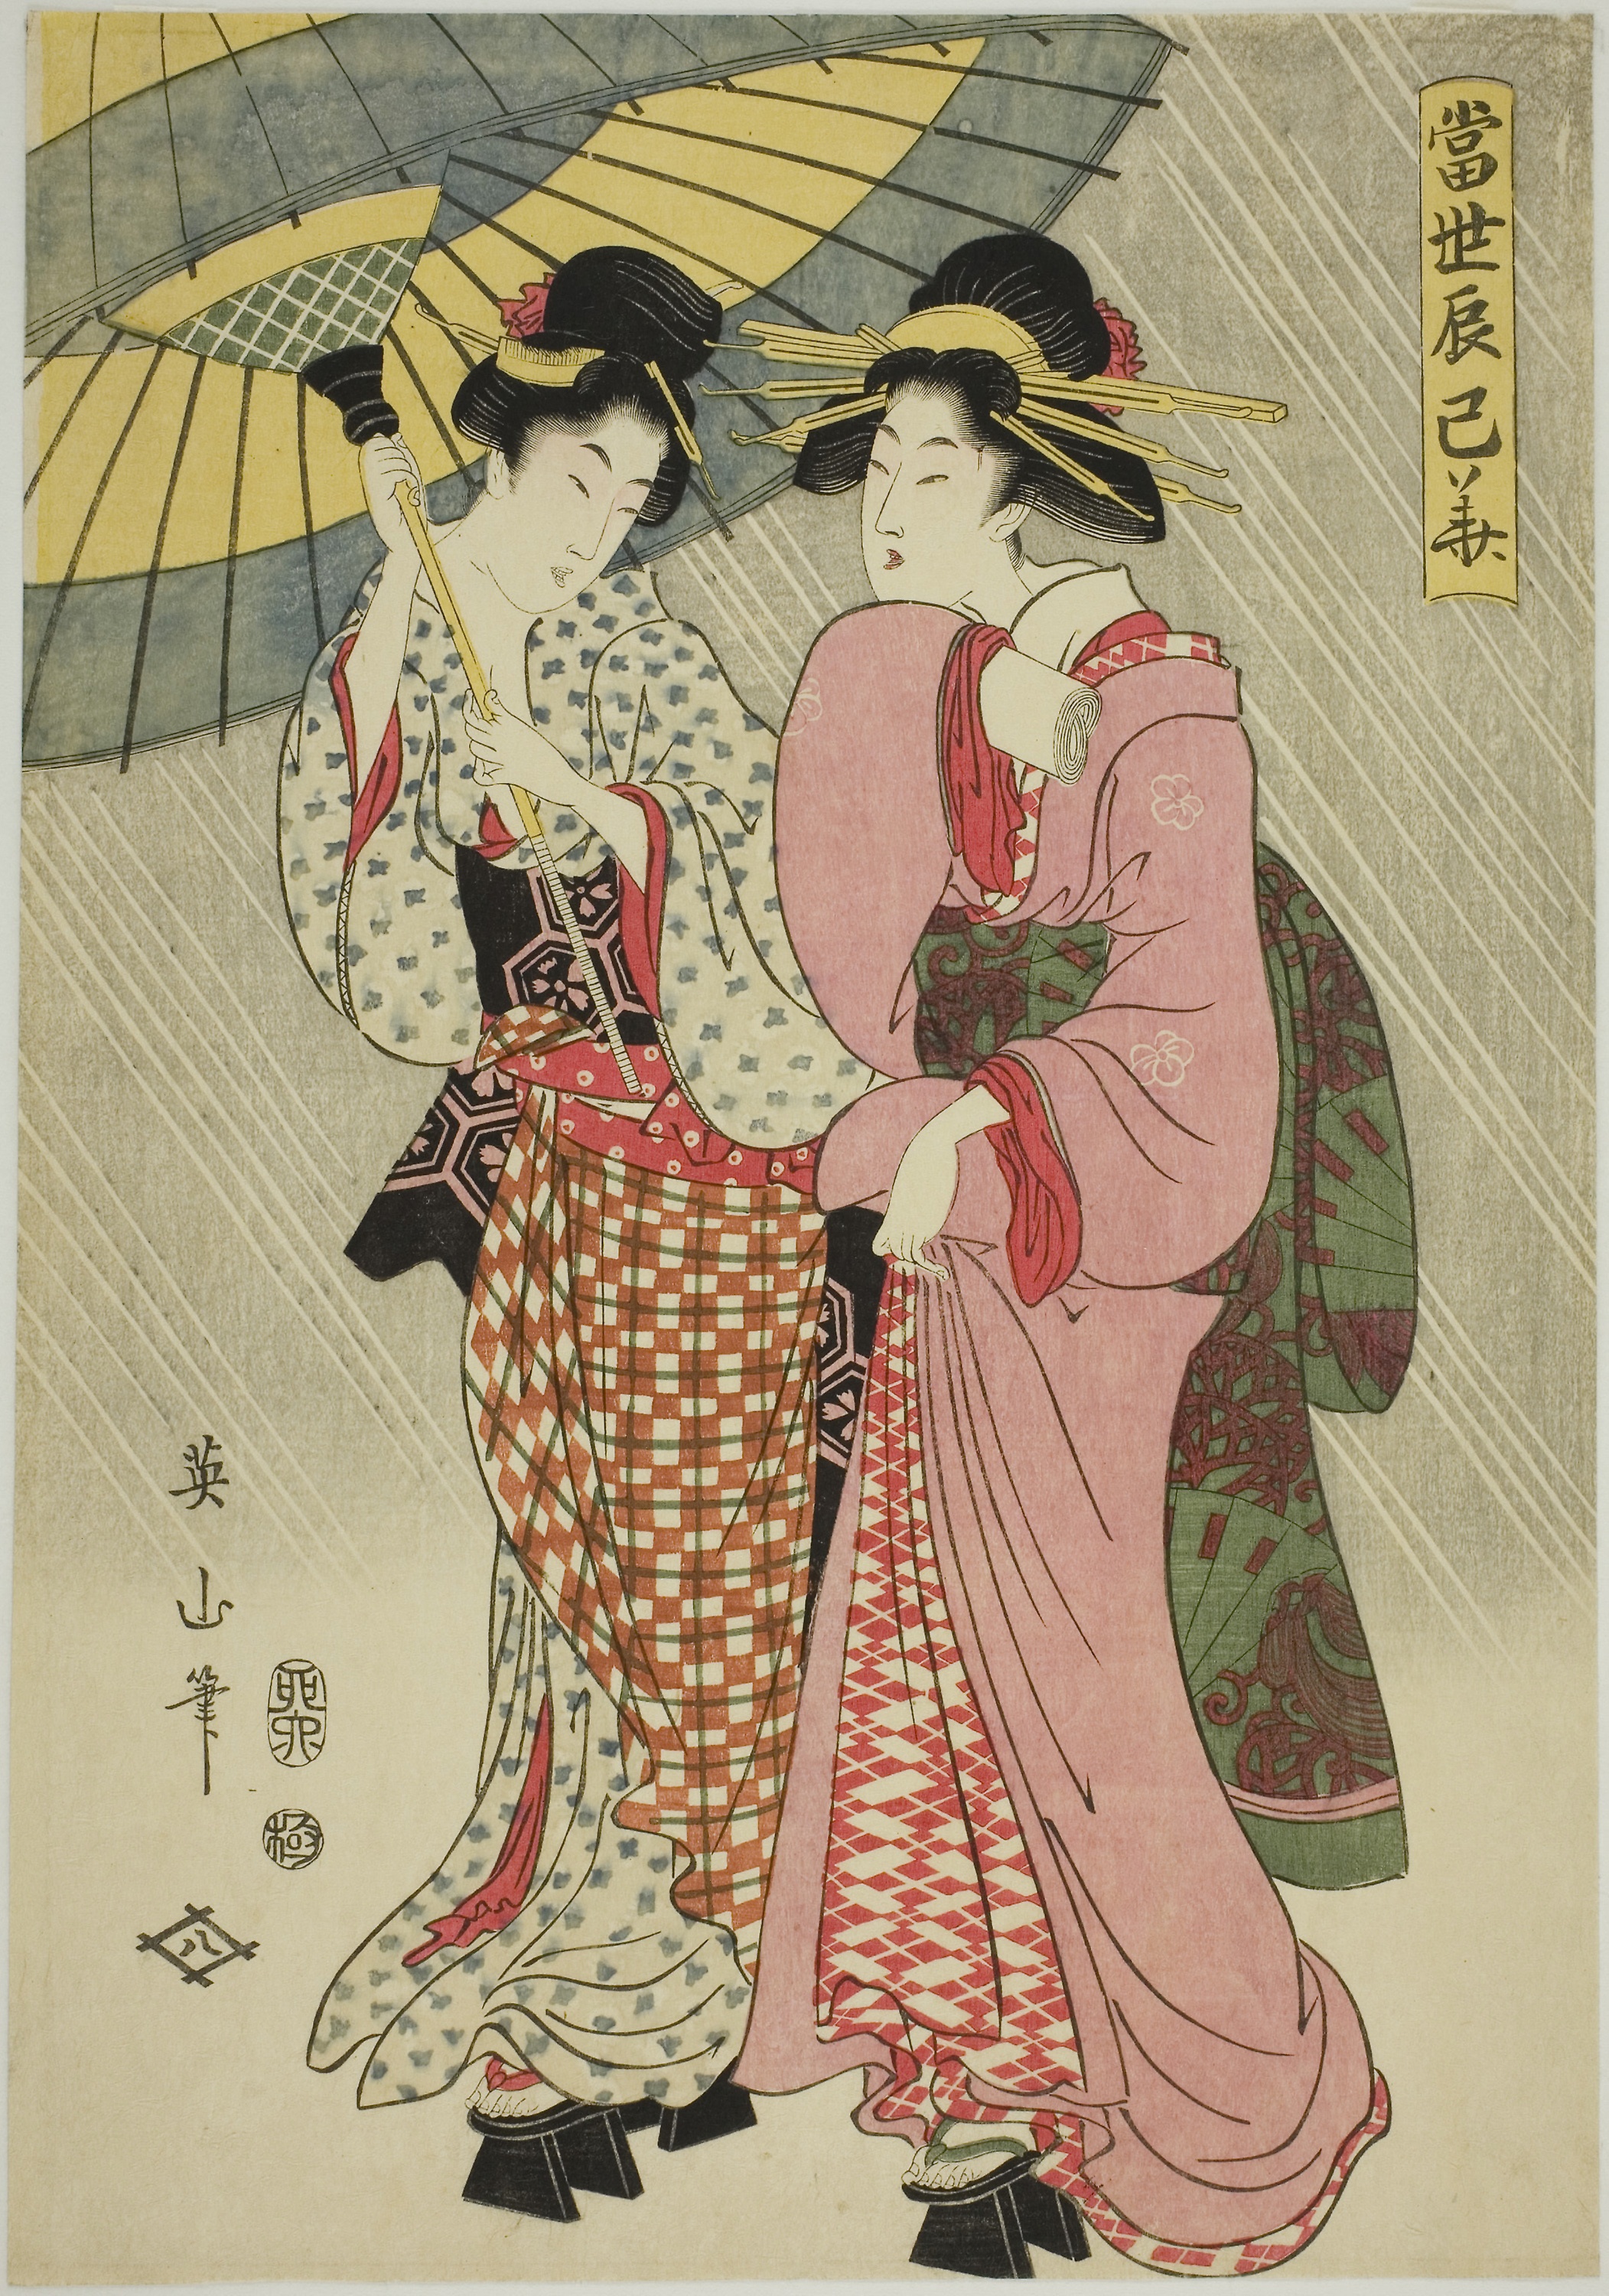
art, textile, costume design, illustration, painting, costume, pattern, style